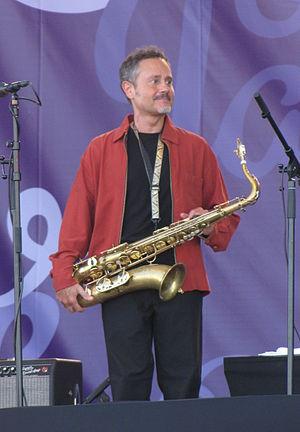
Rick Margitza est un saxophoniste américain né le 24 octobre 1961 à Détroit, Michigan, aux États-Unis.